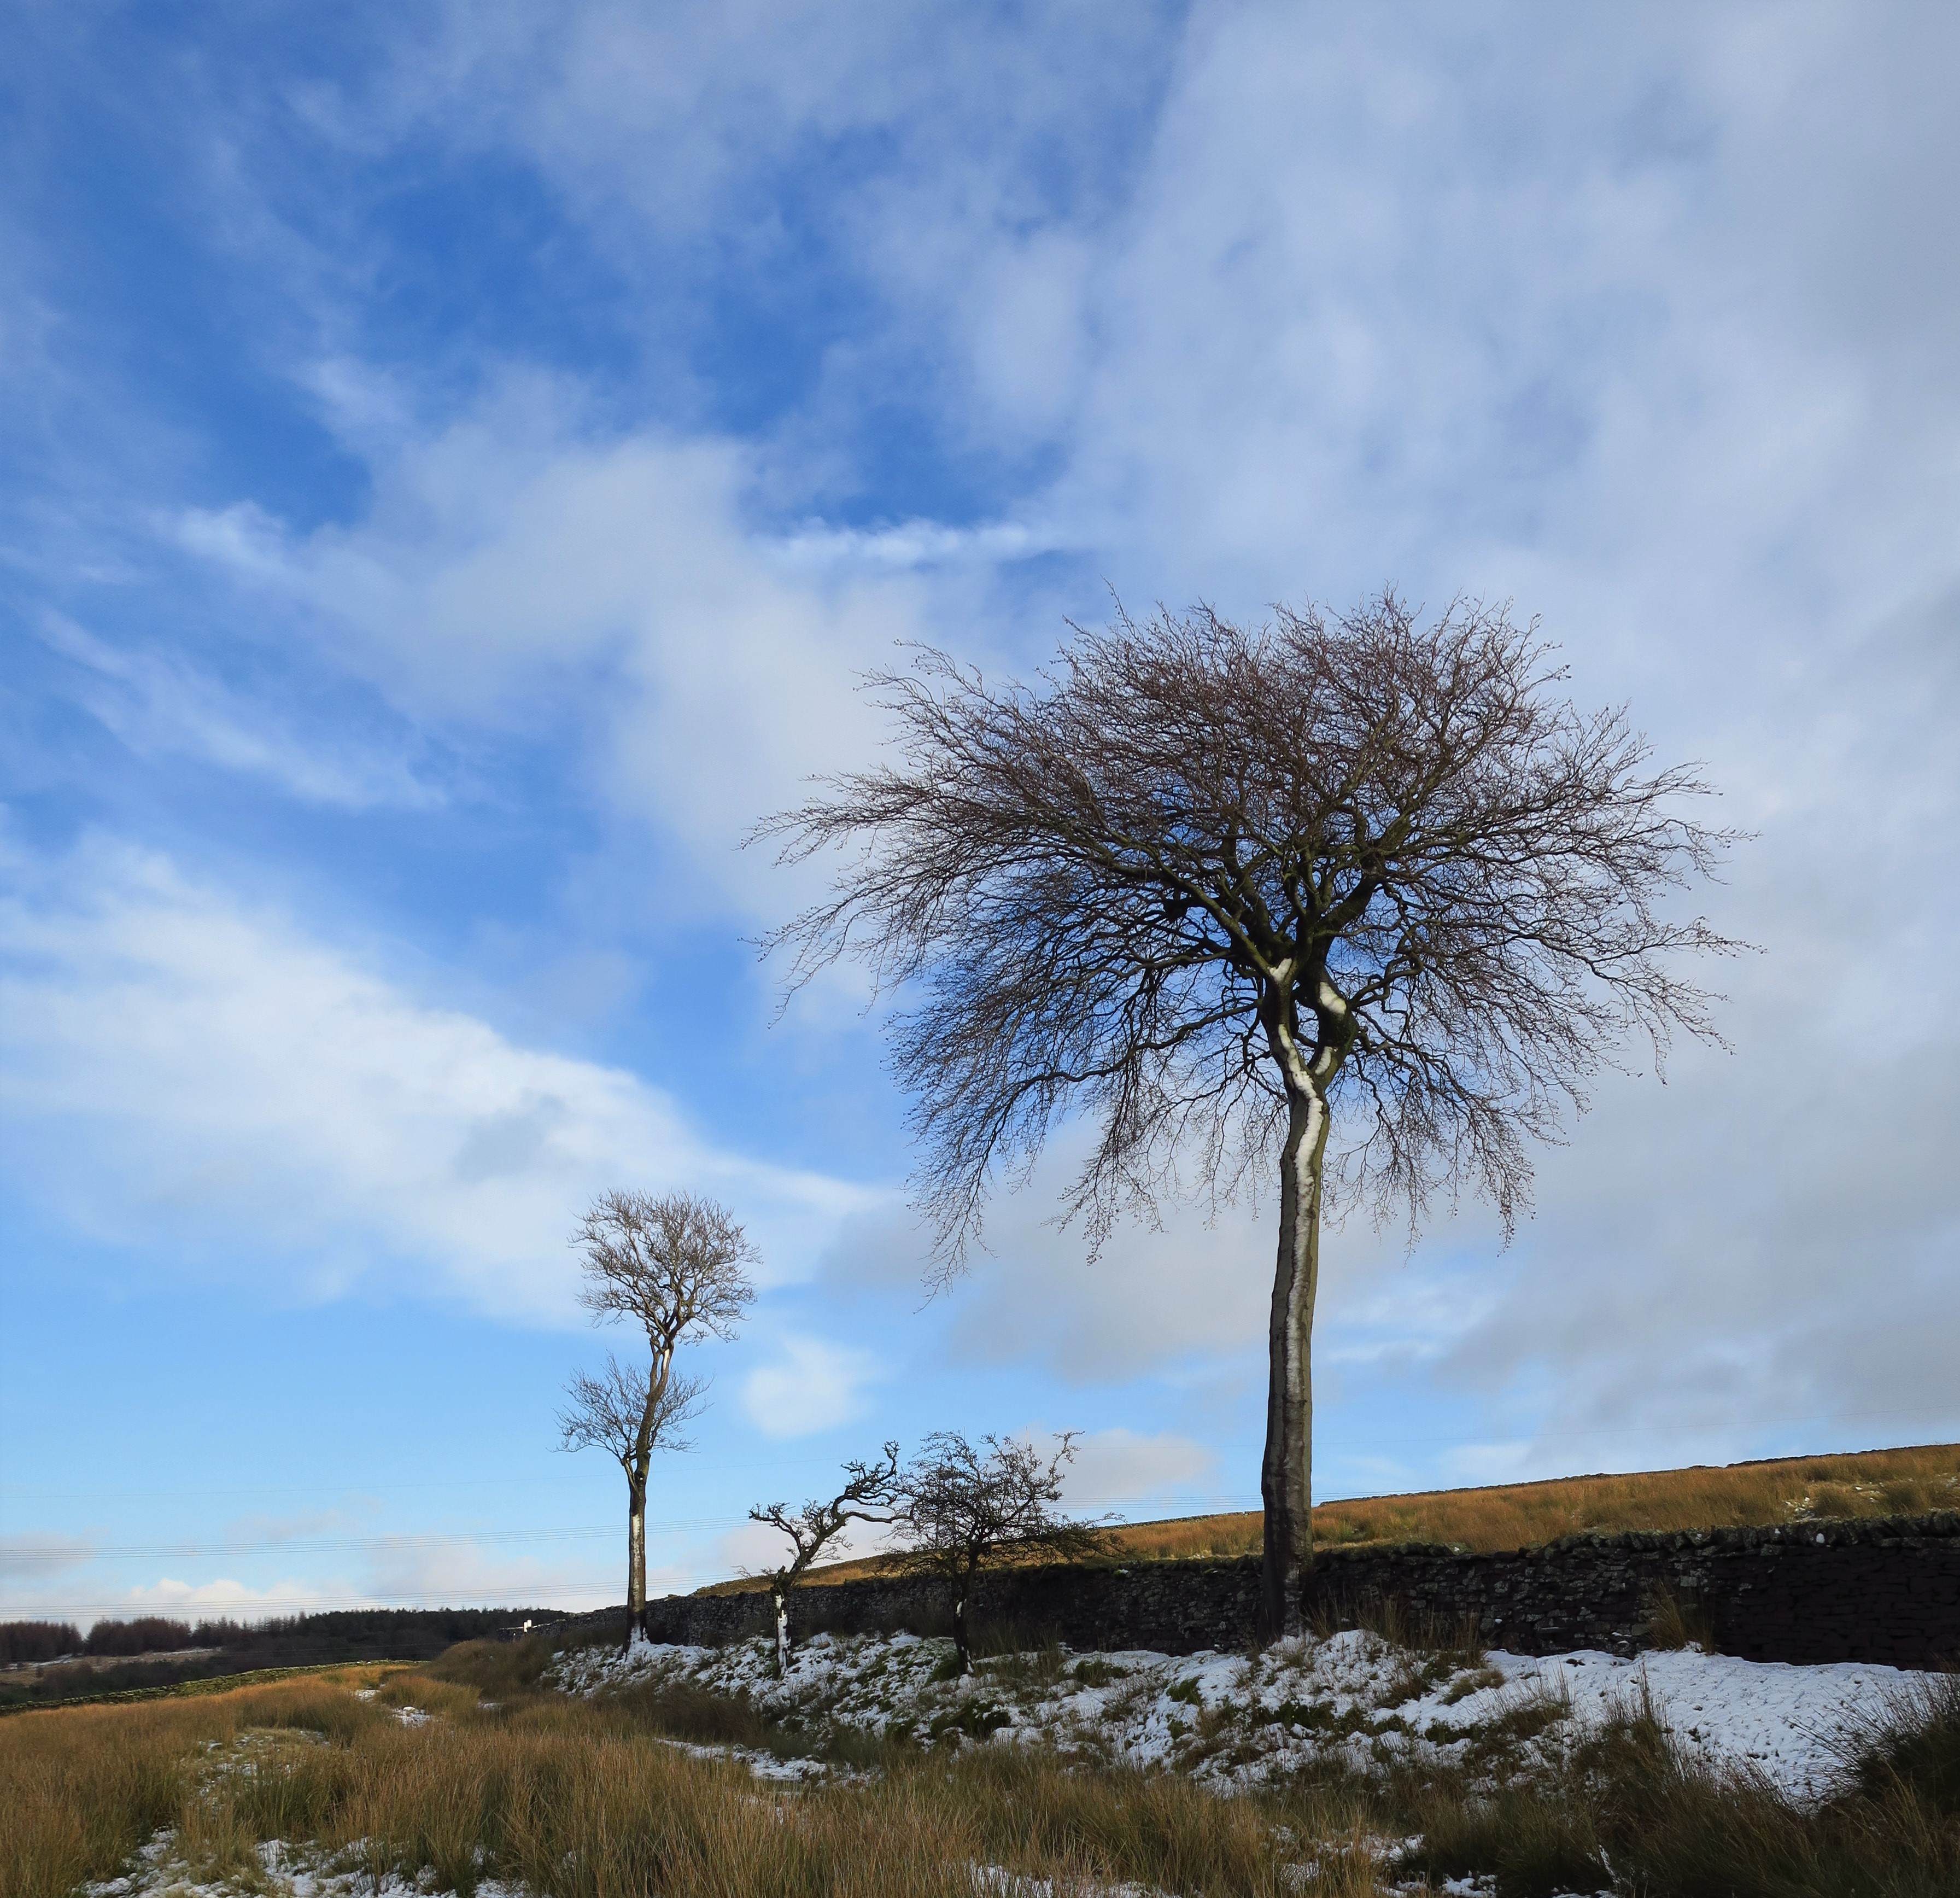
clouds, tree, sky, nature, natural landscape, woody plant, cloud, plant, branch, savanna, landscape, grass, winter, plant community, horizon, plant stem, hill, meteorological phenomenon, plain, trunk, grassland